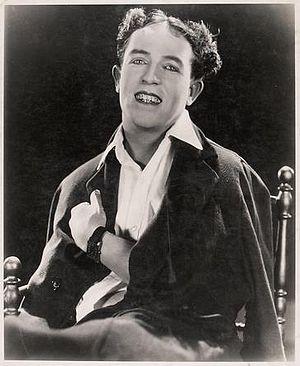
Lige Conley est un acteur, scénariste et réalisateur américain.